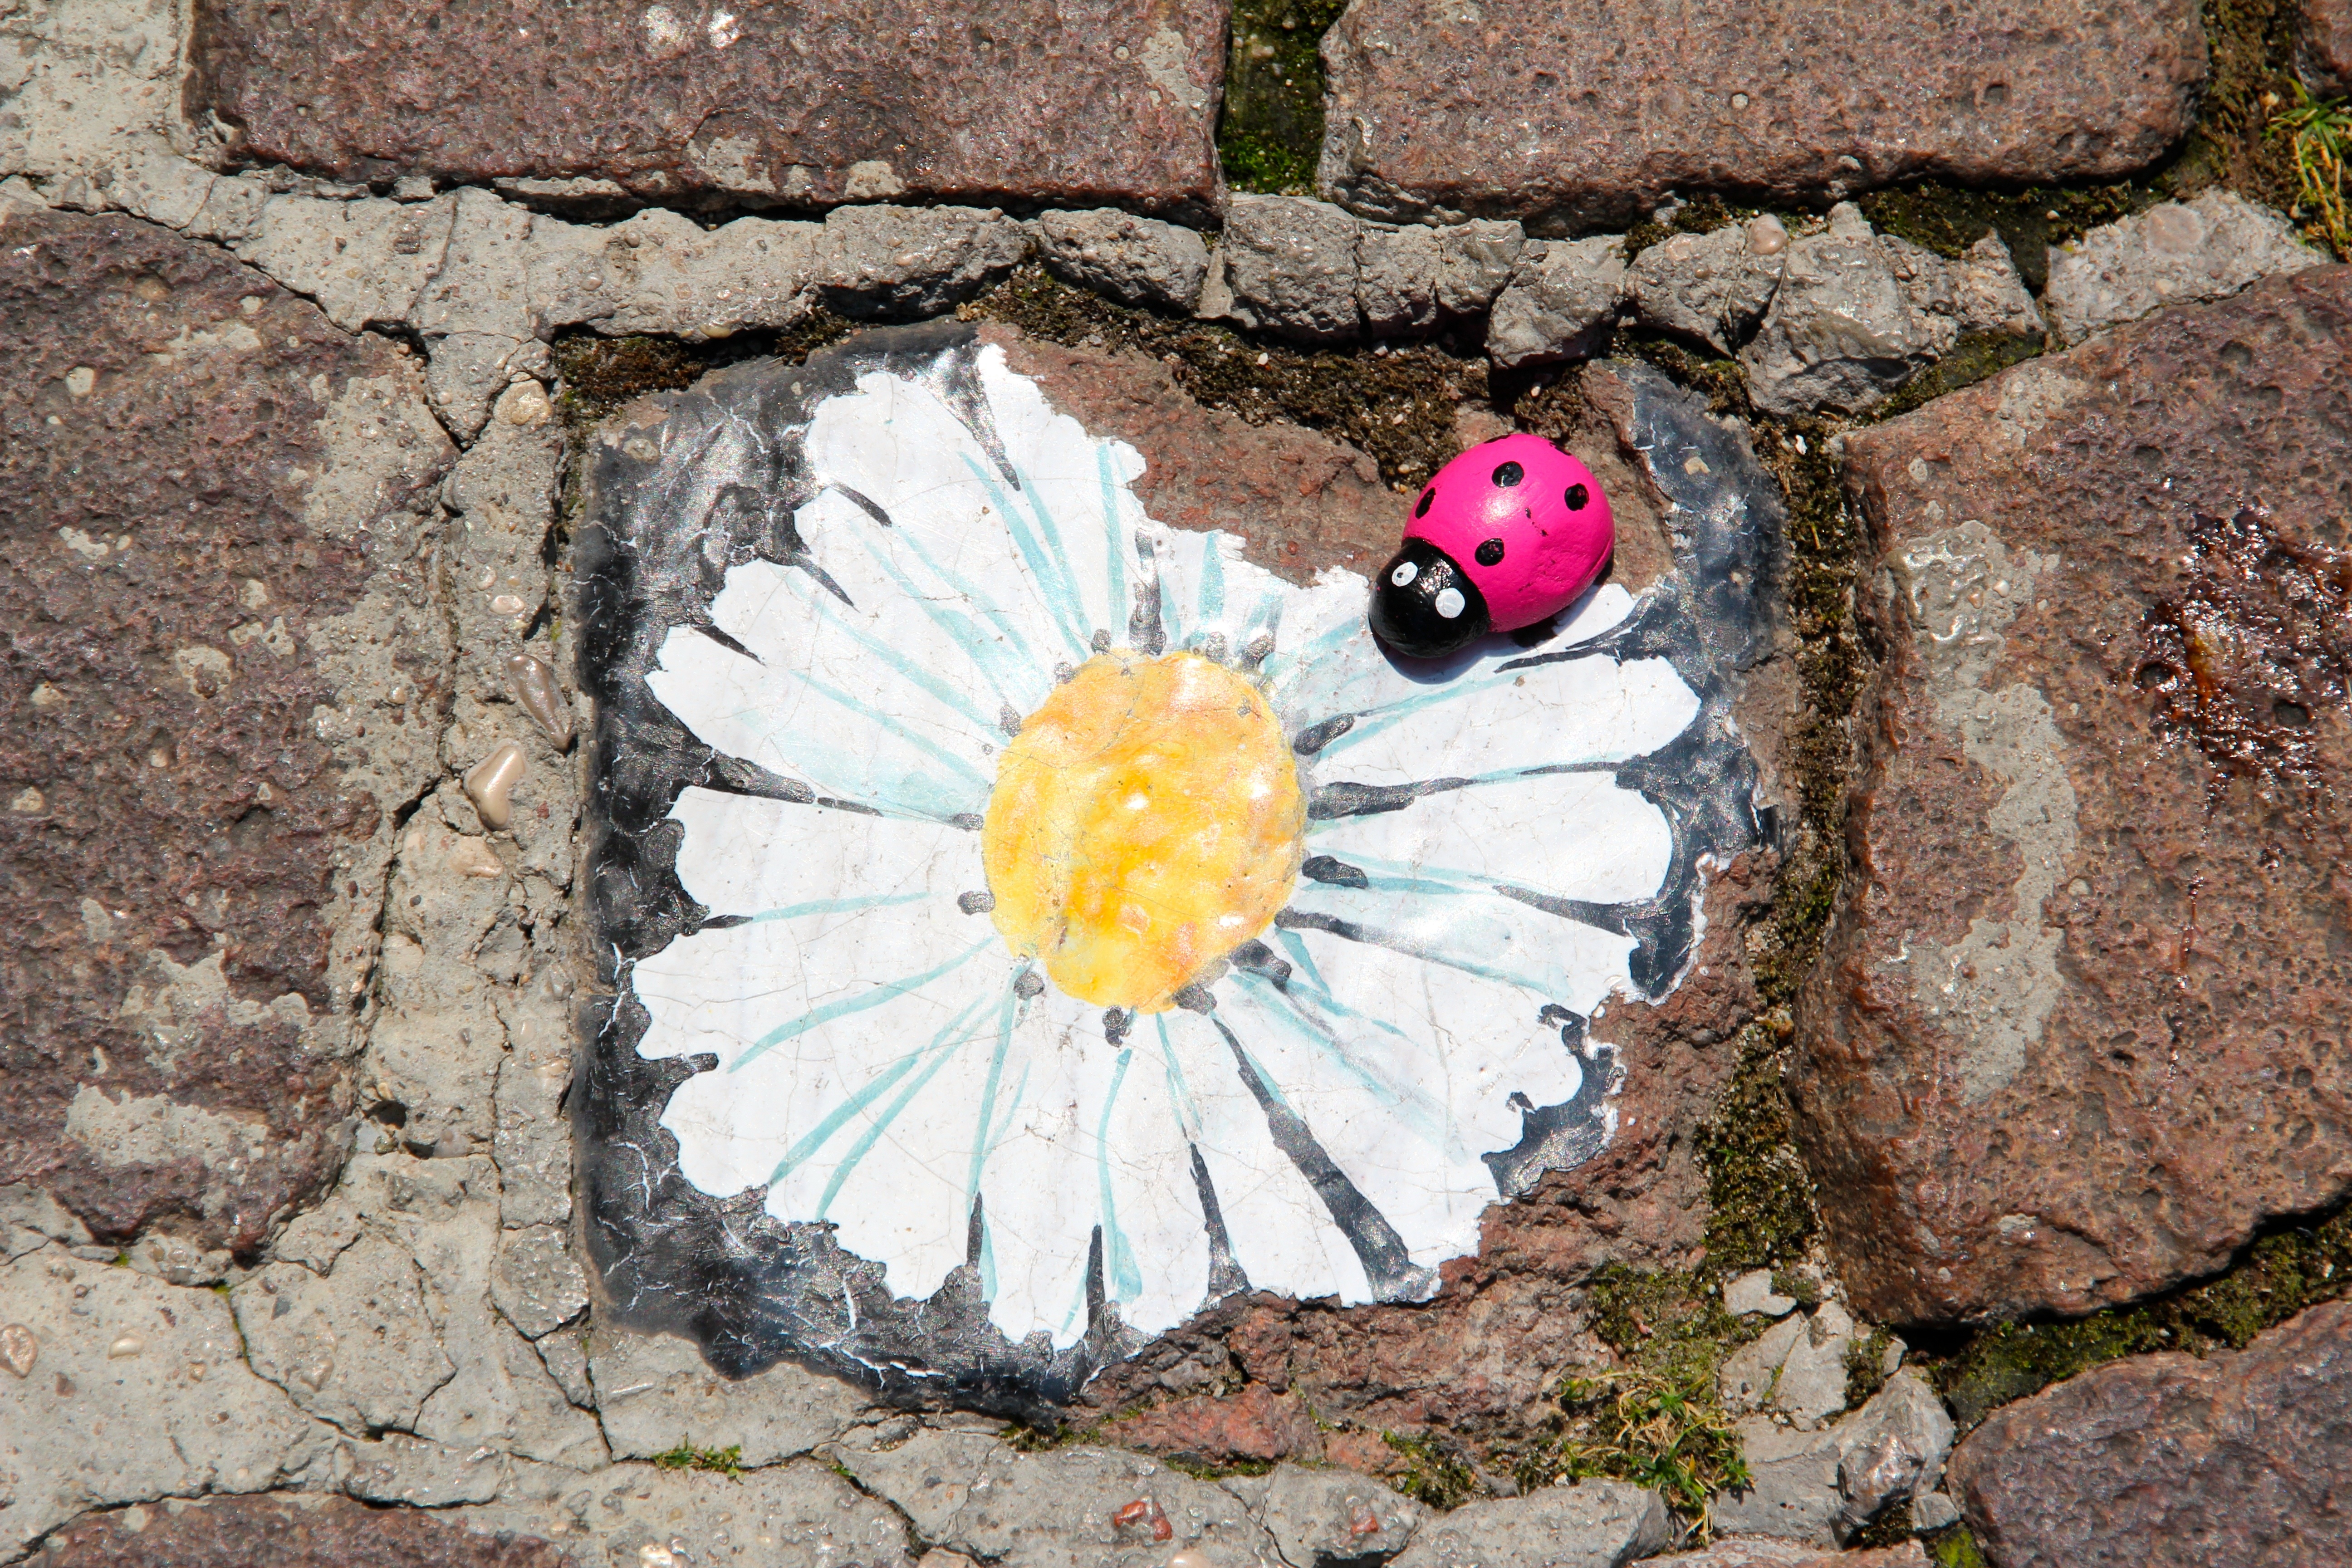
flower, insect, soil, ladybug, paving stone, margarite